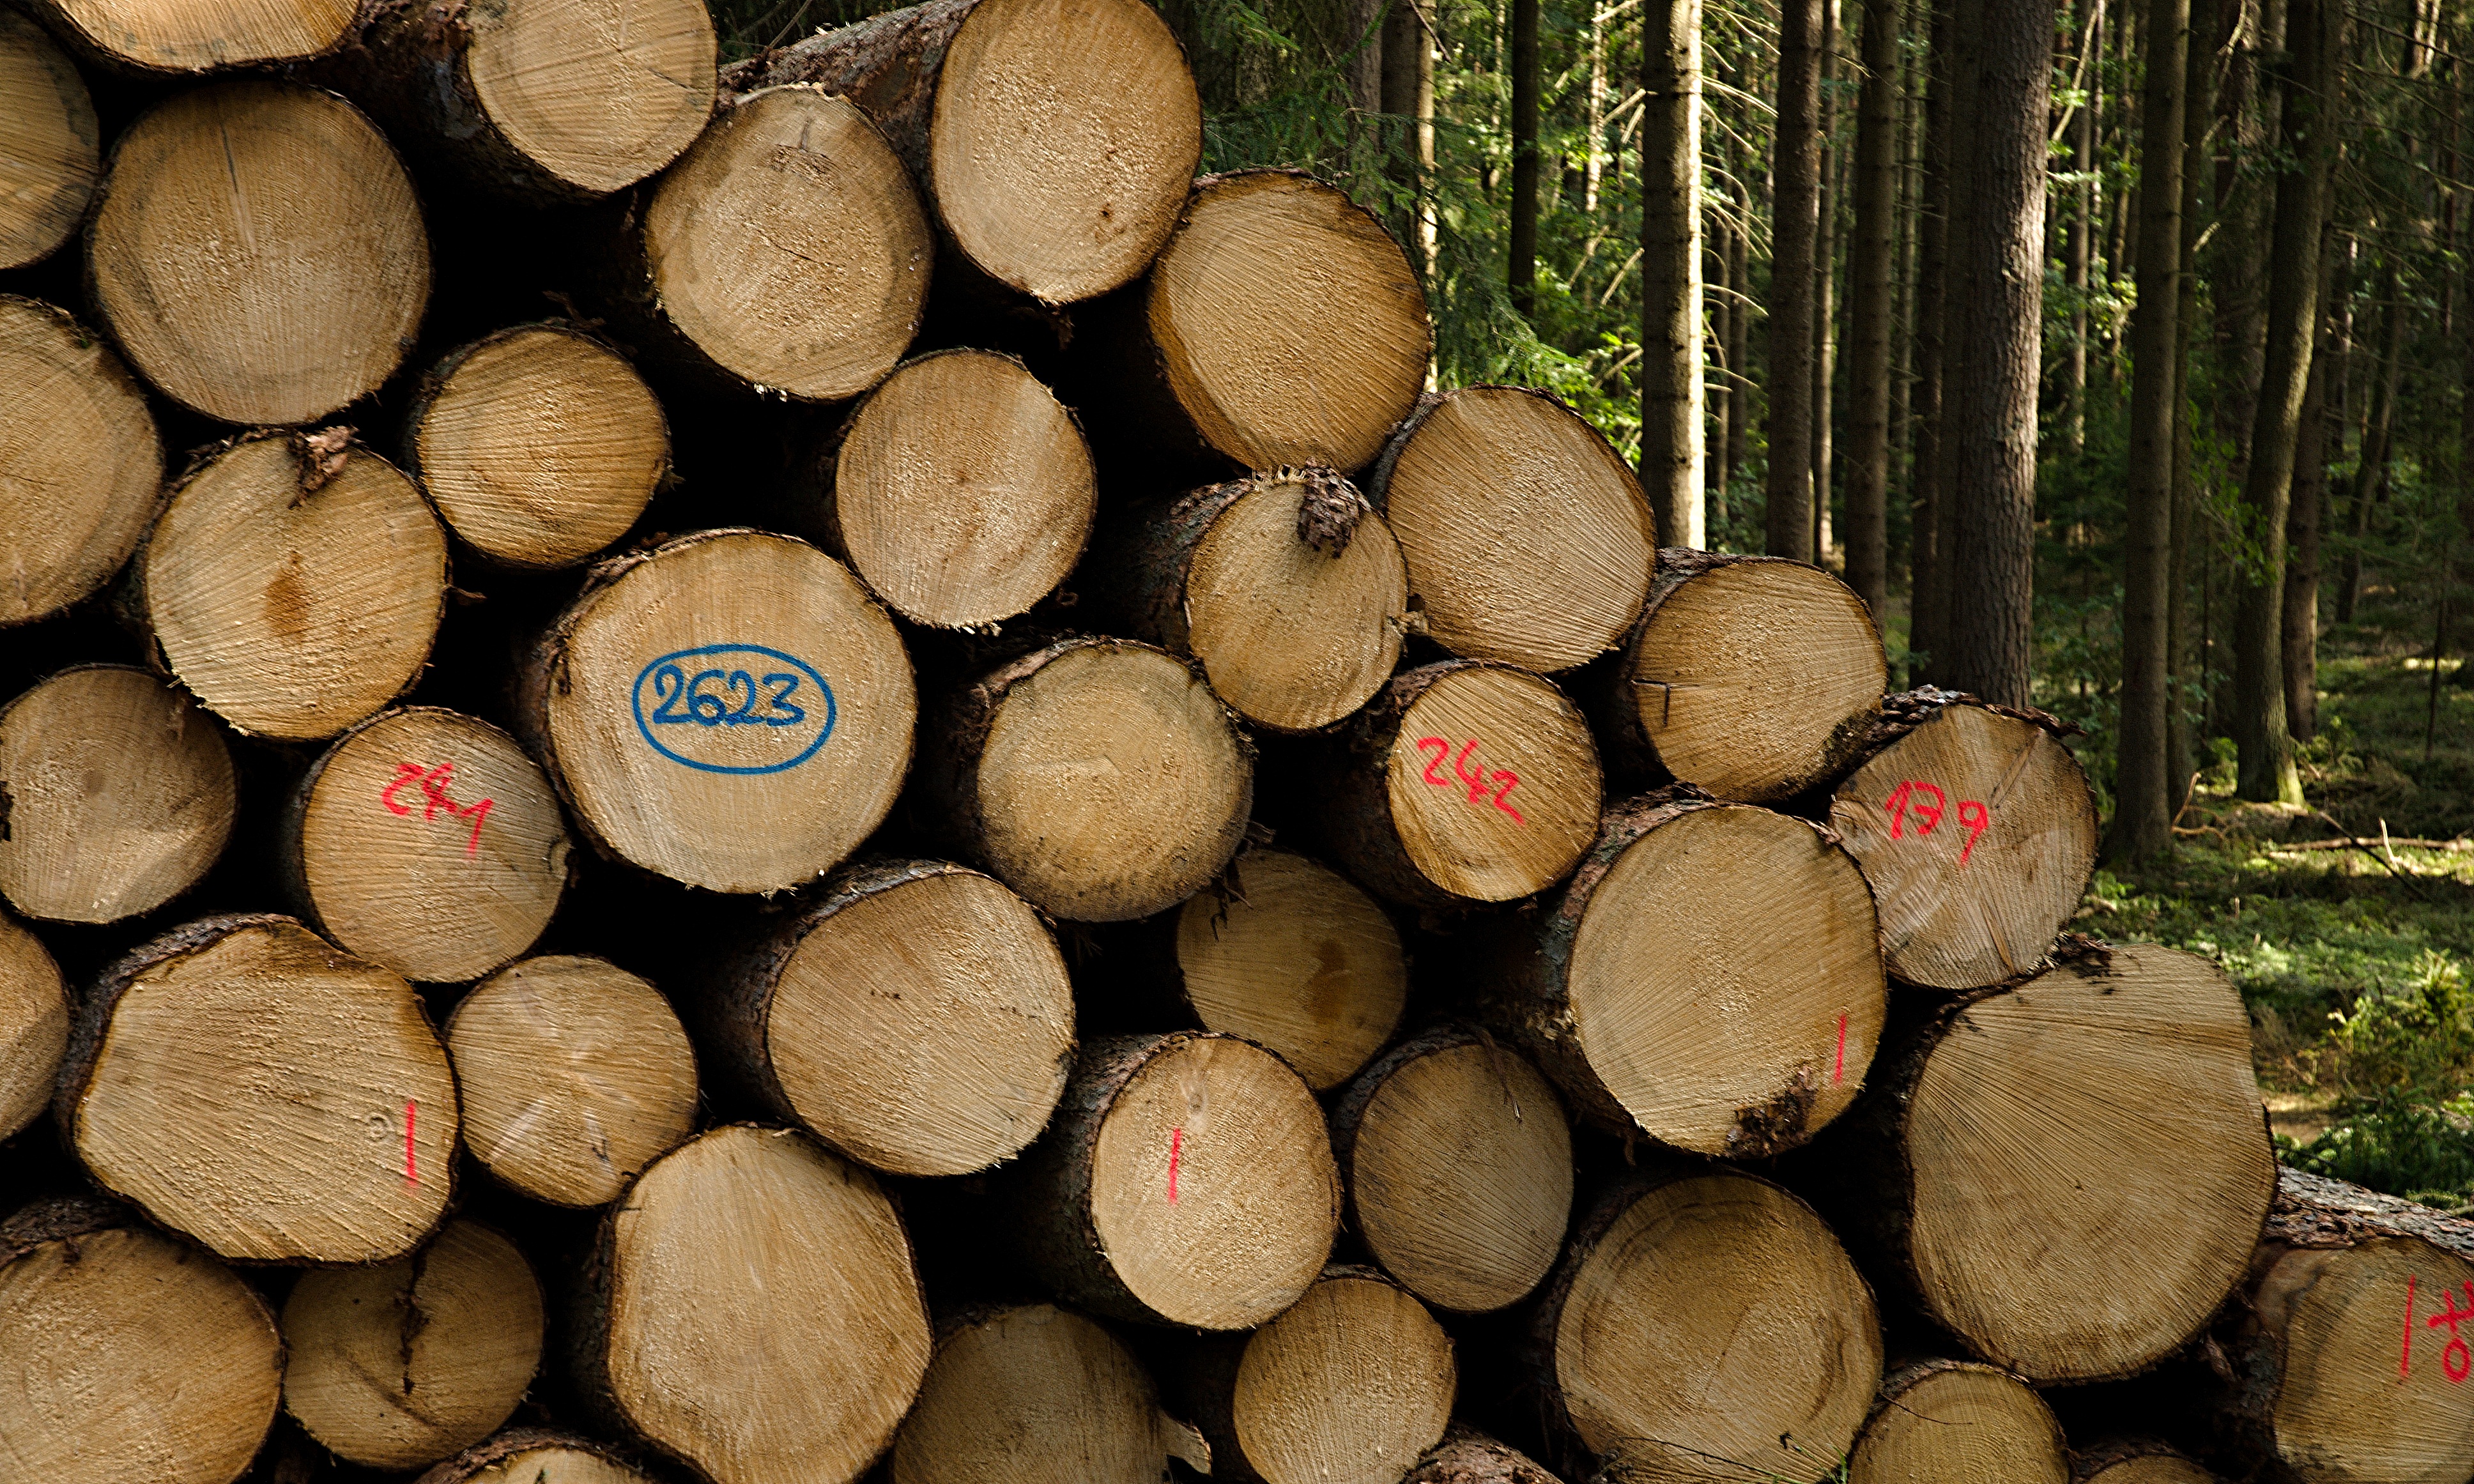
tree, forest, wood, trunk, produce, soil, lumber, trees, coconut, rings, tribes, south bohemia, extraction, kulatina, man made object, losers, woody plant, trebonsko